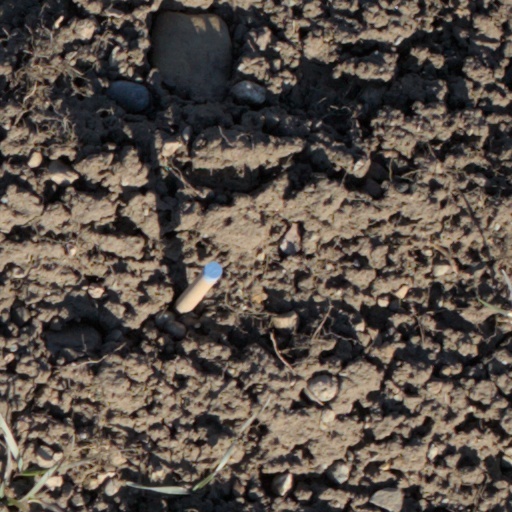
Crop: wheat